COVID-19 pandemic in Bonaire

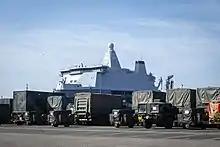
"Karel Doorman" (2020-04-09)

On 13 April, "Zr. Ms. Karel Doorman" was dispatched from Den Helder to assist with food aid, border control and public order. A coordination point in Martinique was setup to coordinate the border controls of the Dutch Caribbean, France and United Kingdom.